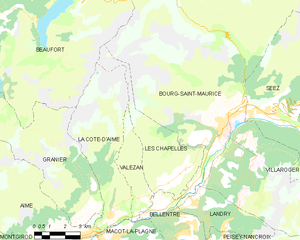
Carte des communes françaises